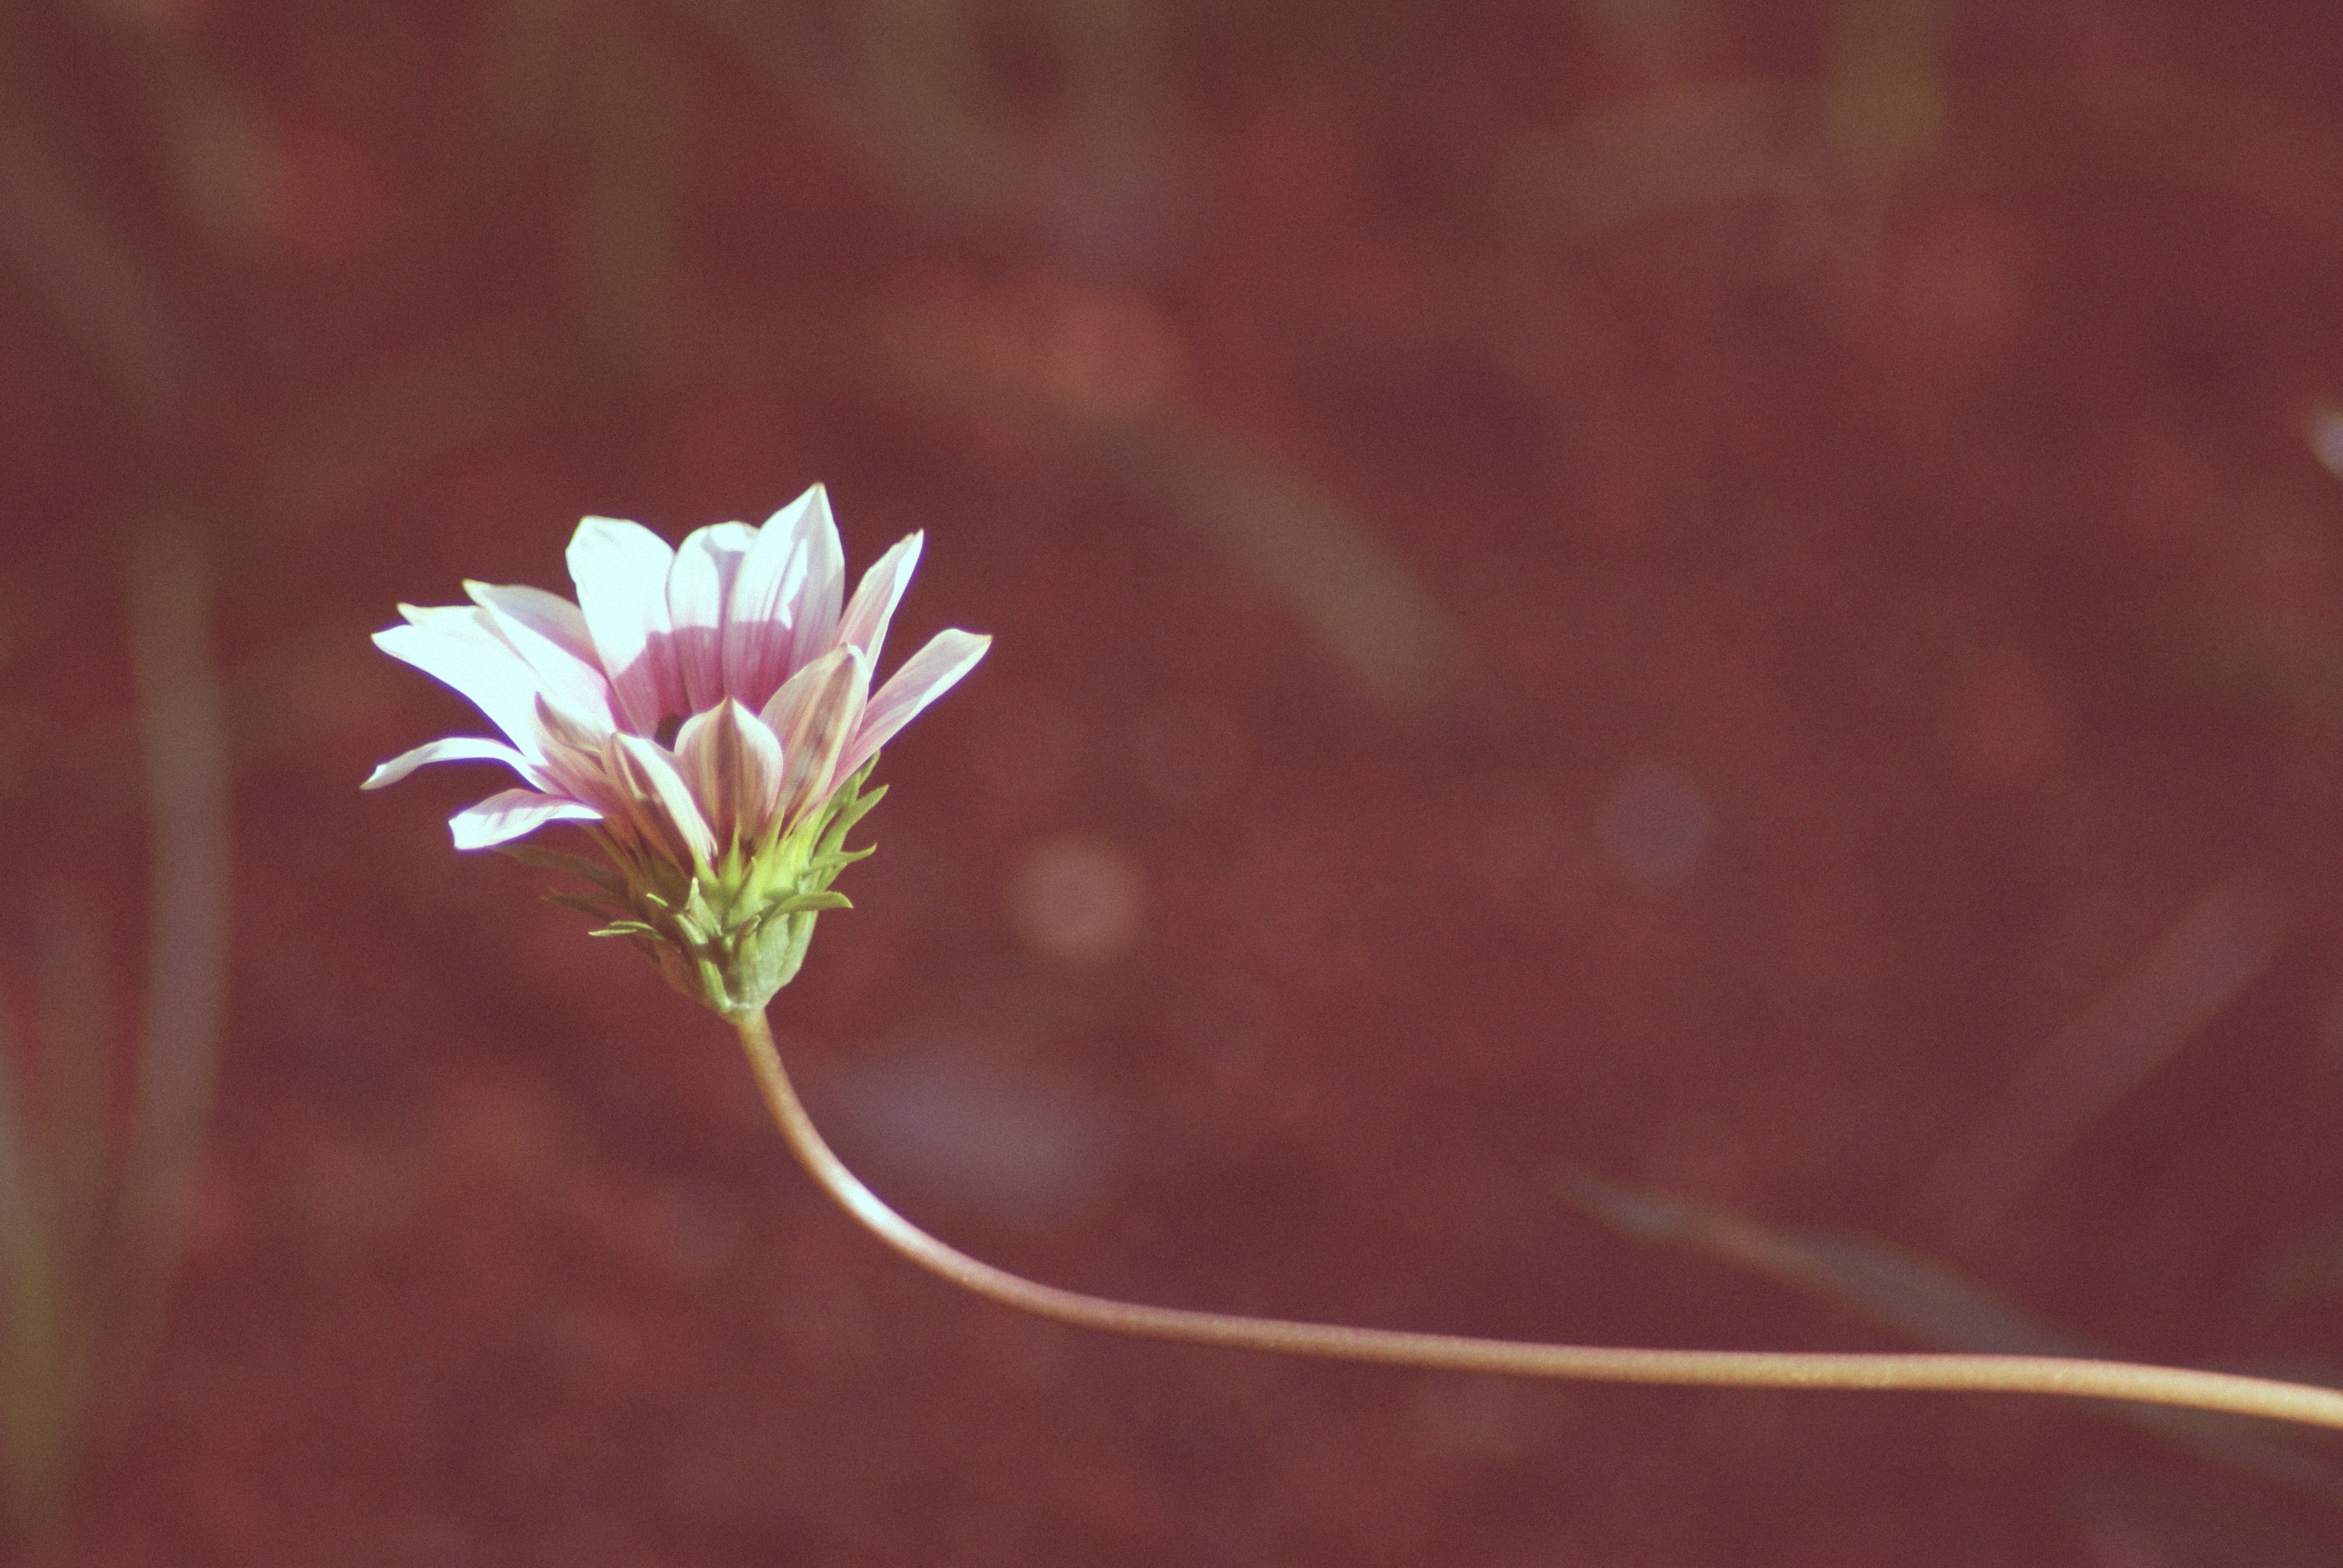
branch, blossom, plant, photography, leaf, flower, petal, red, produce, flora, close up, macro photography, flowering plant, plant stem, land plant